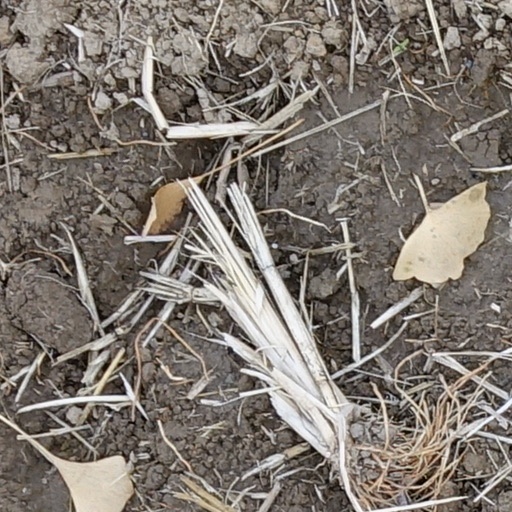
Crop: wheat